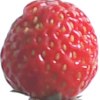
Label: strawberry